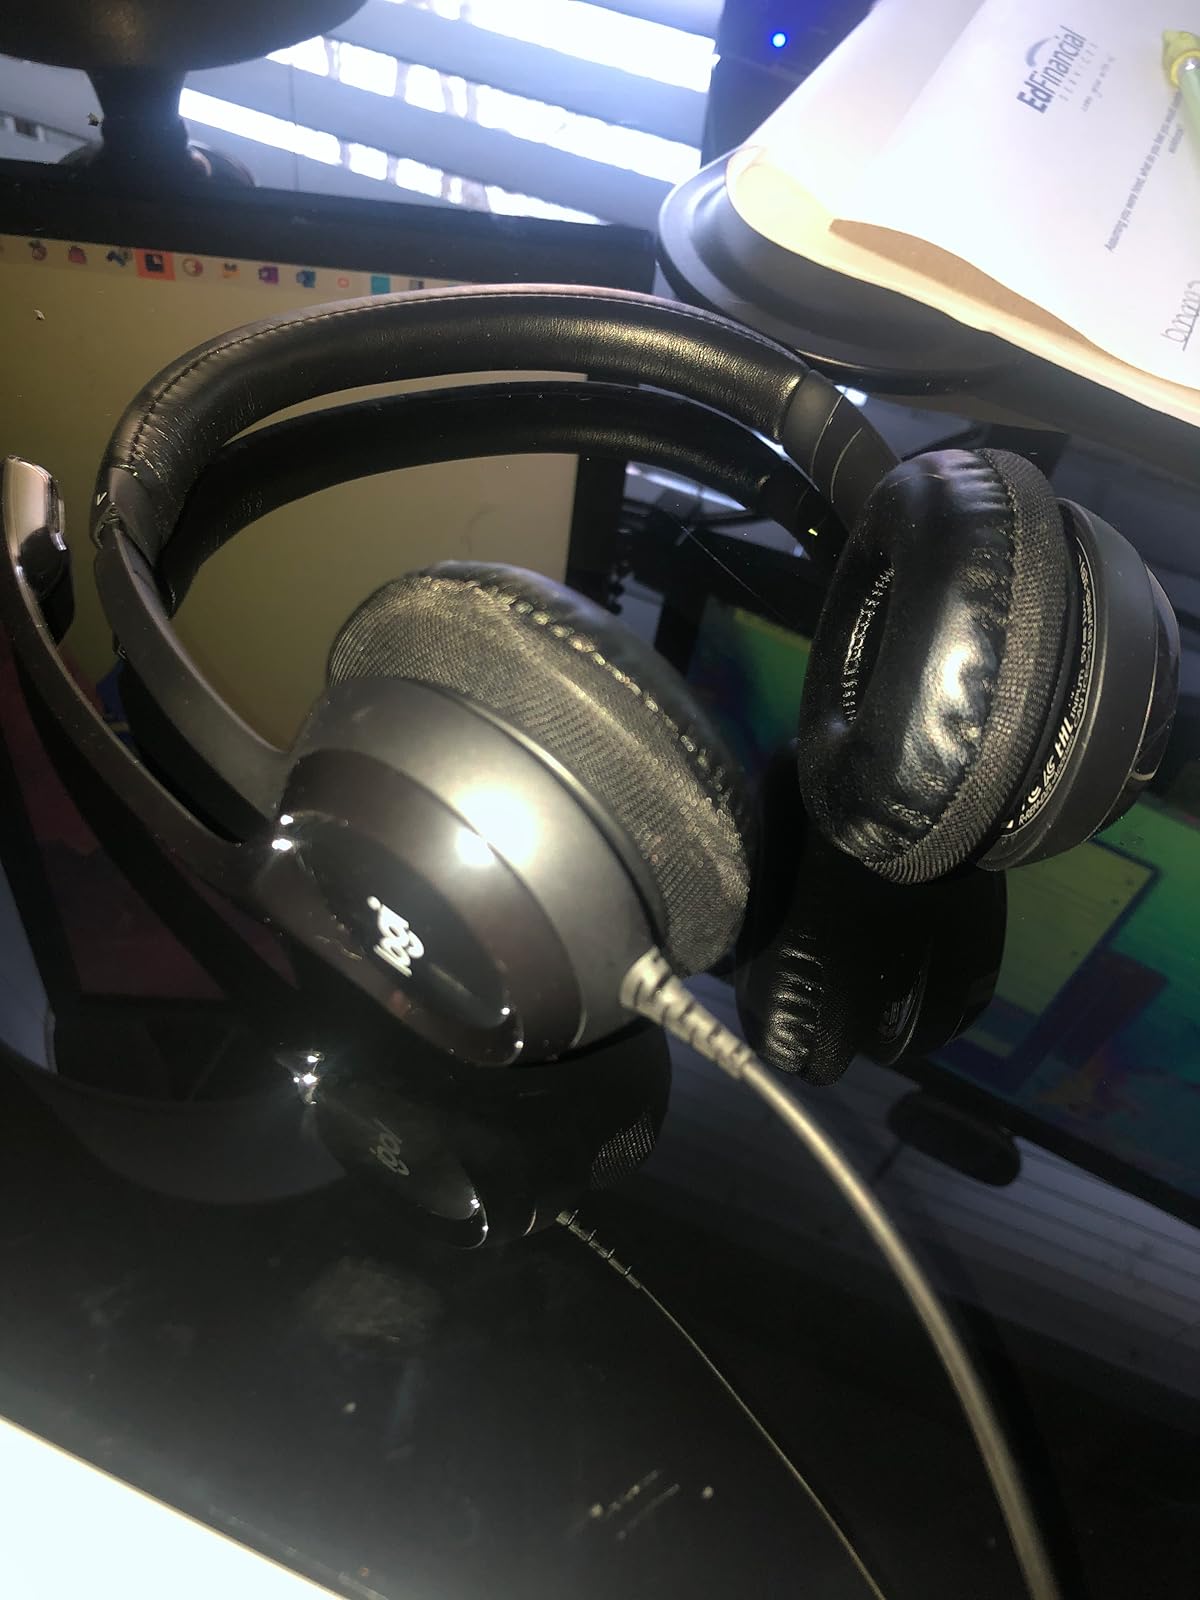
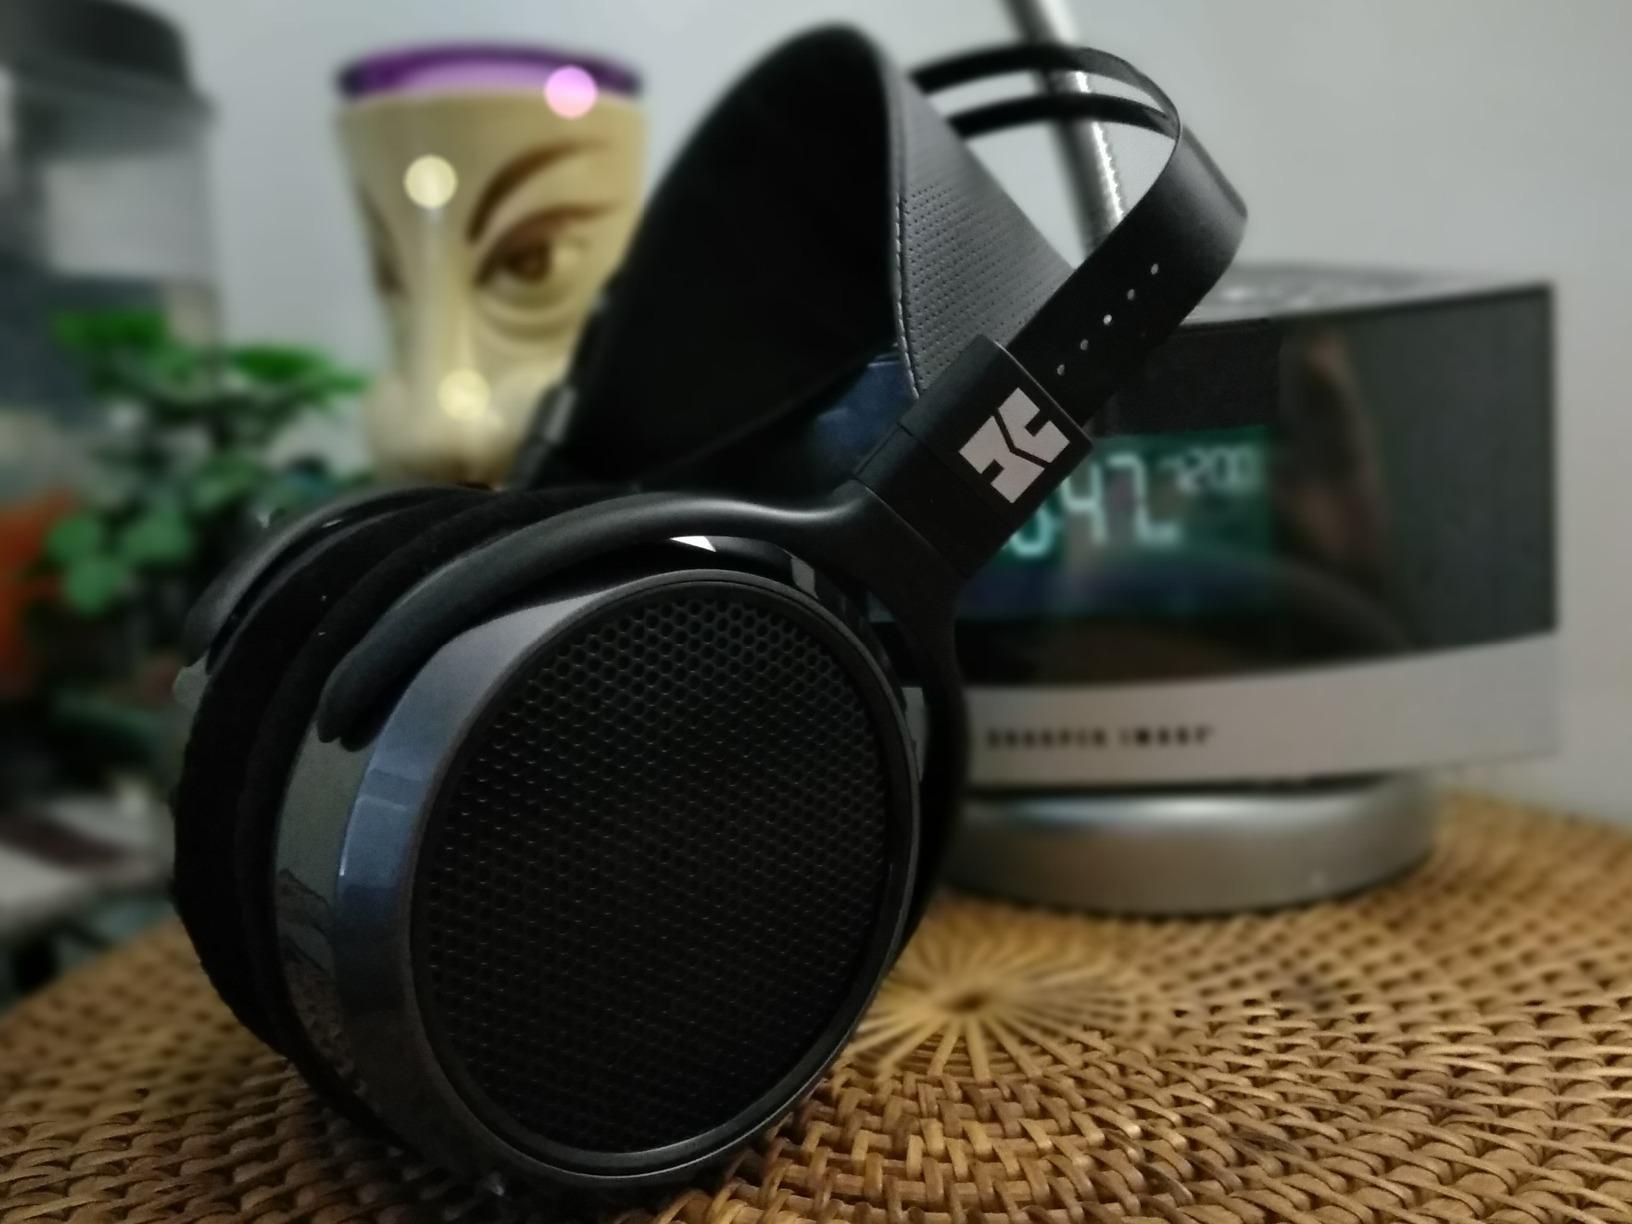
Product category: headphones
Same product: no